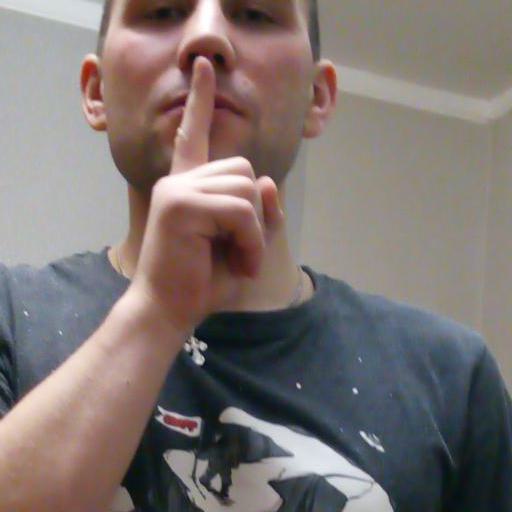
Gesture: mute